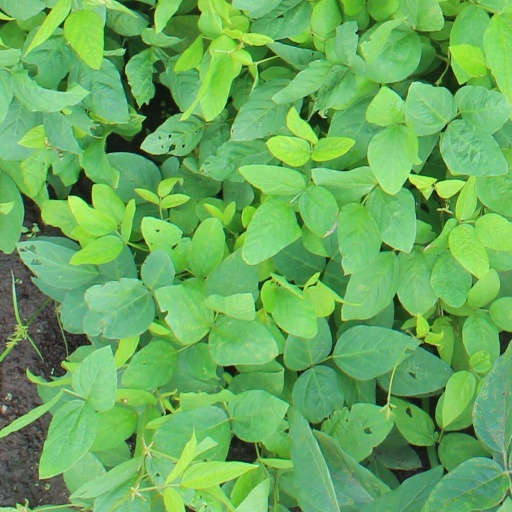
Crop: soybean